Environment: real
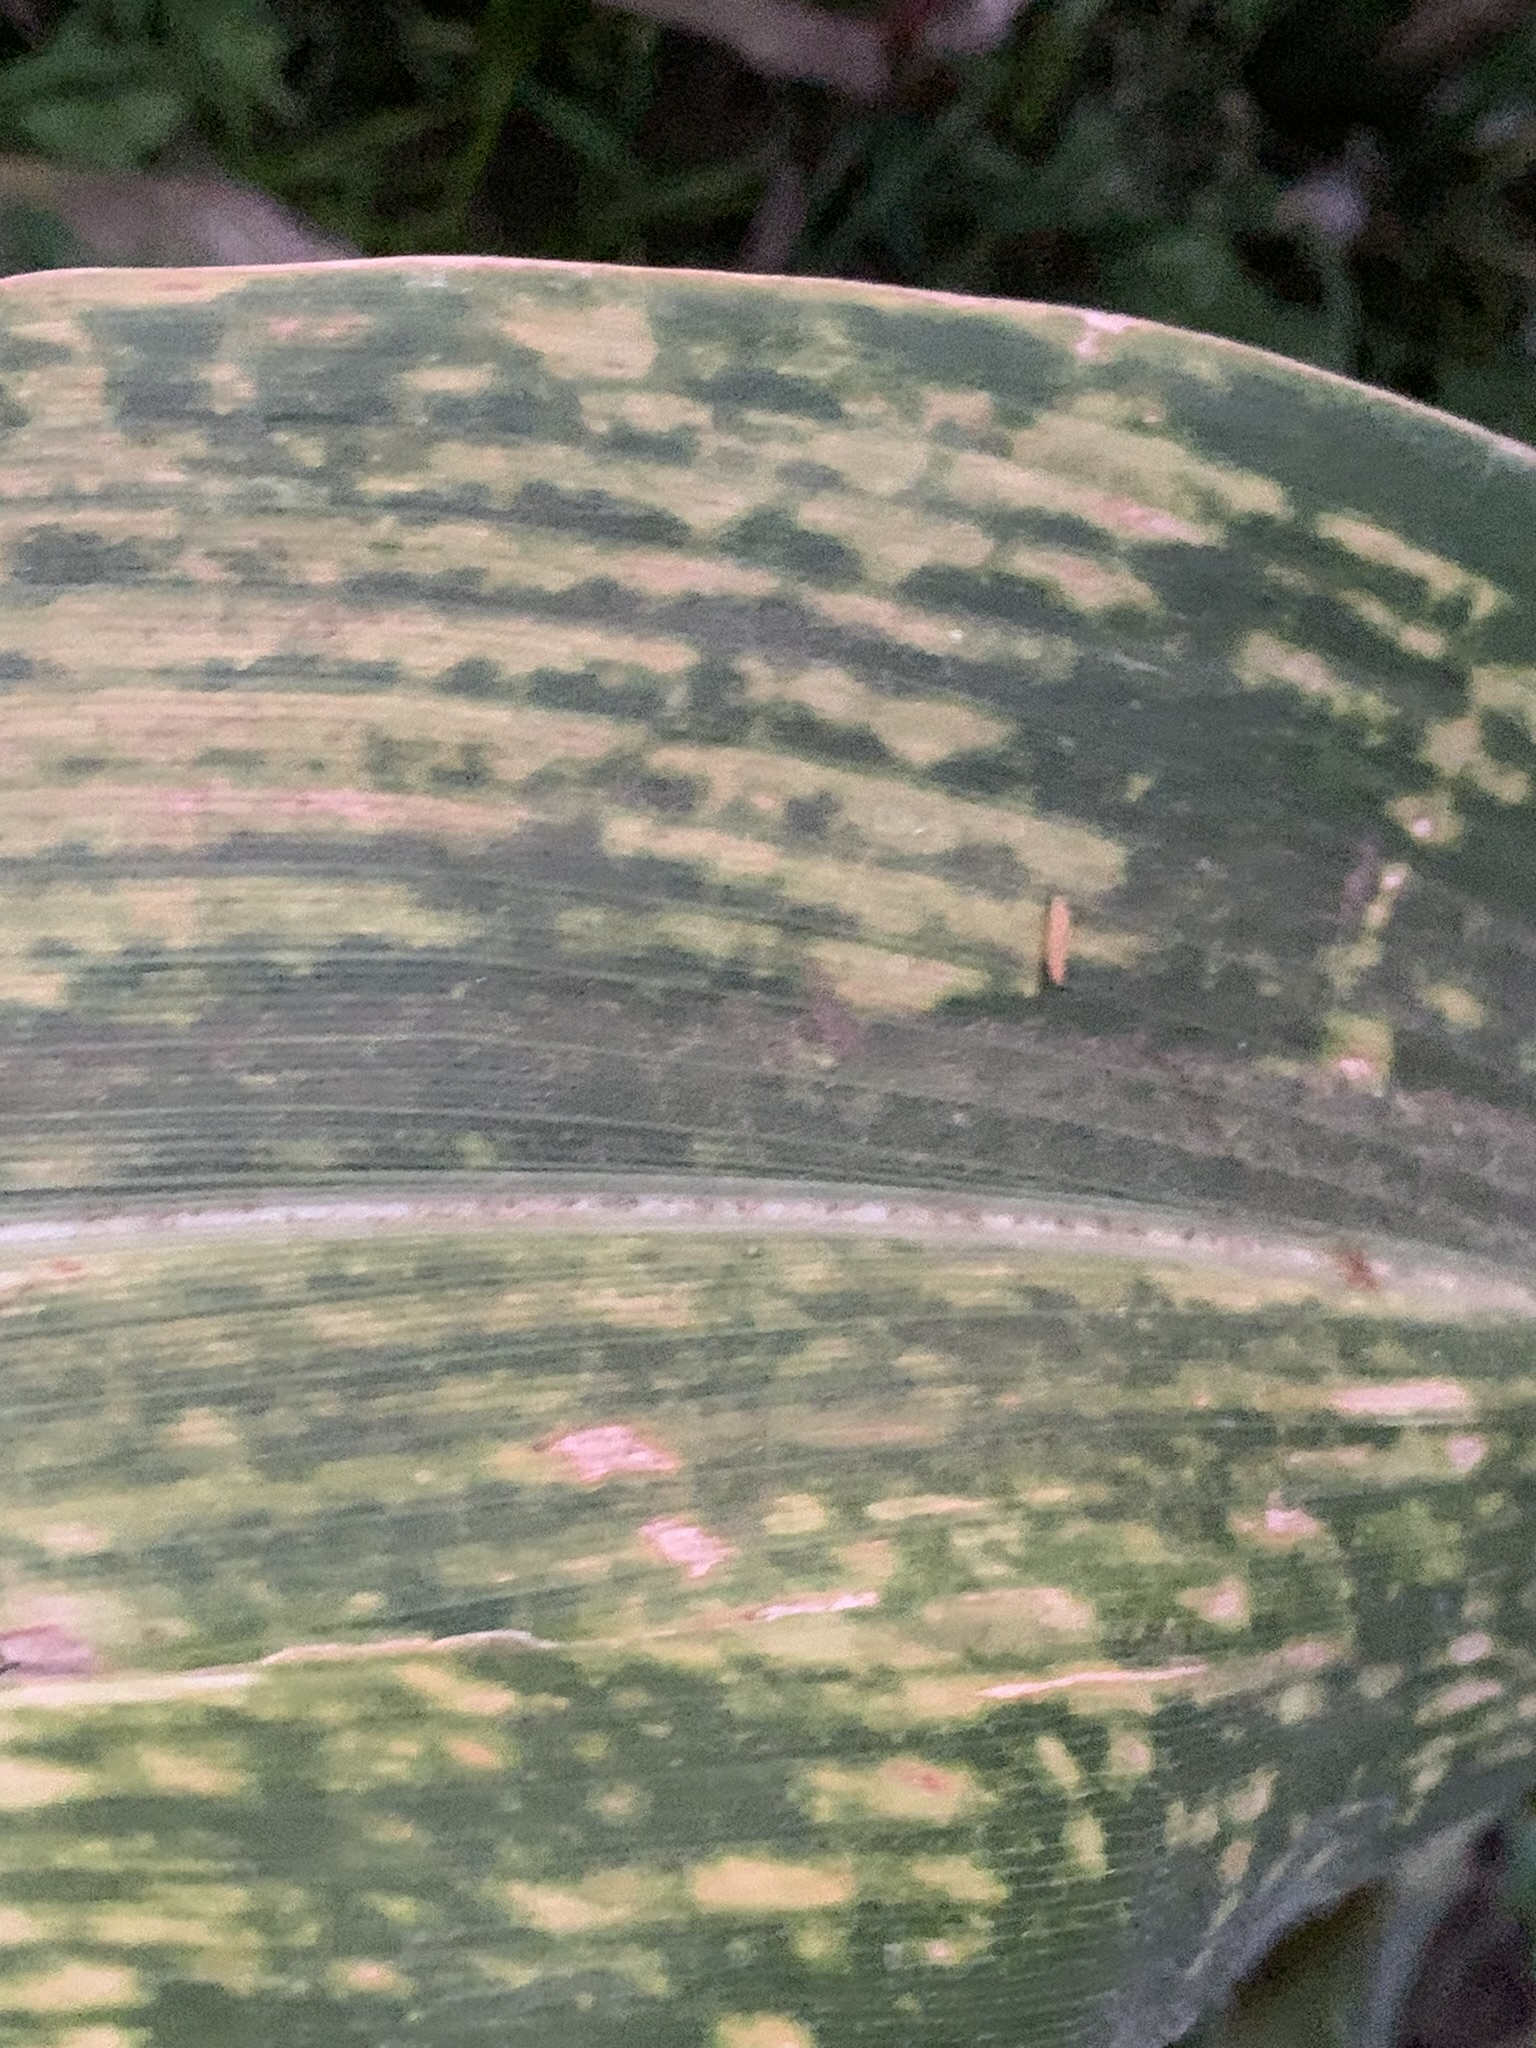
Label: lethal_necrosis